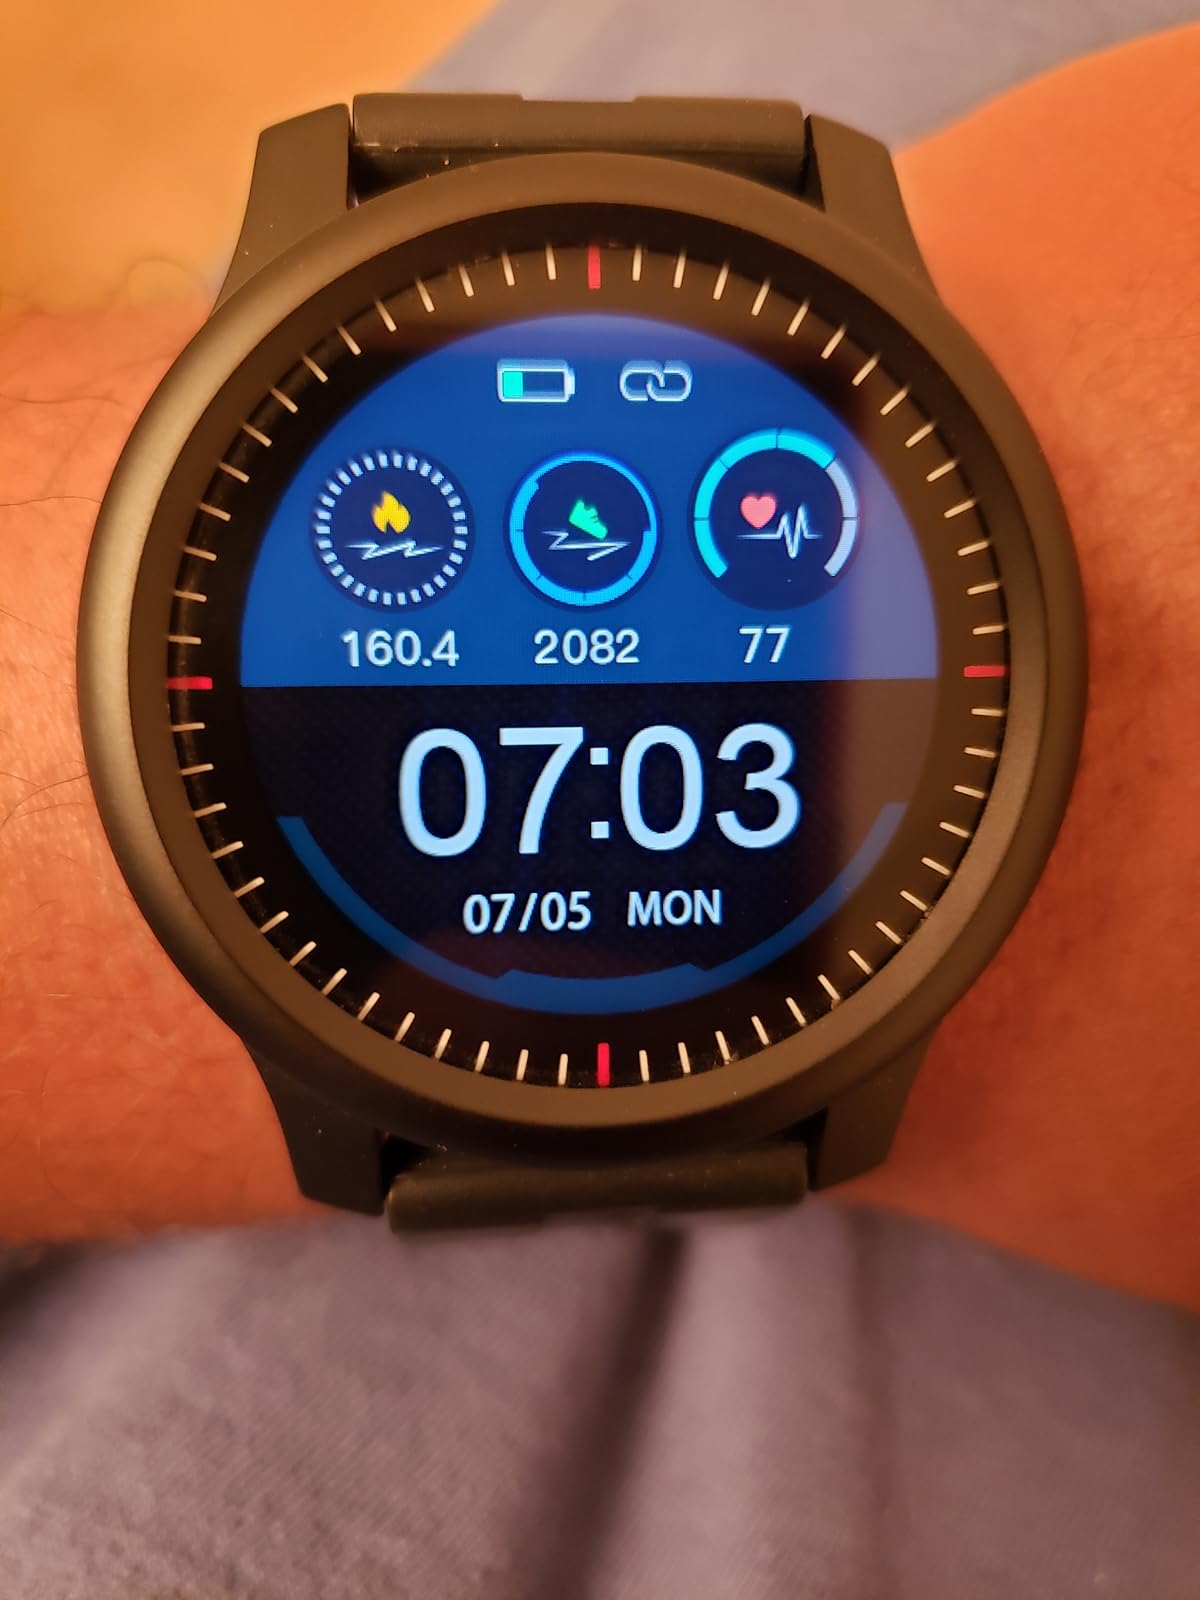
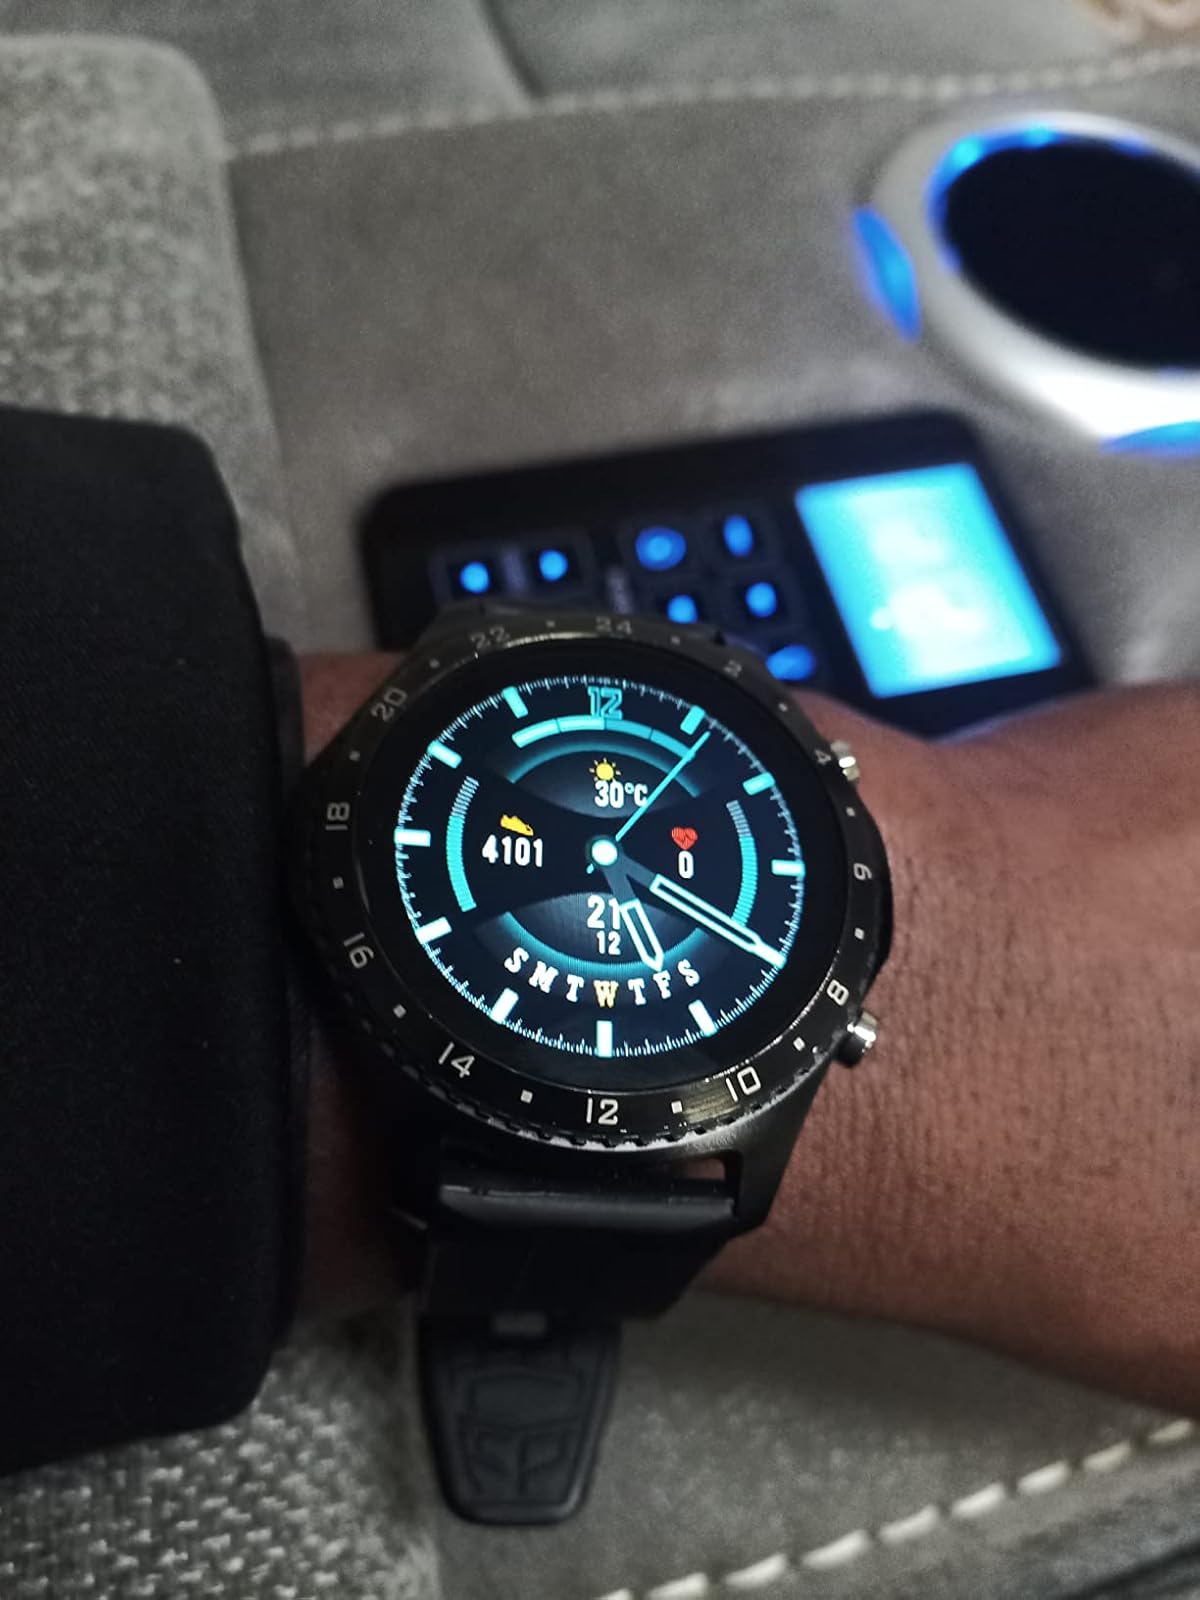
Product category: smartwatch
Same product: no